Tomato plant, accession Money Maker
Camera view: horizontal (90 deg, fisheye); turntable rotation: 270 degrees
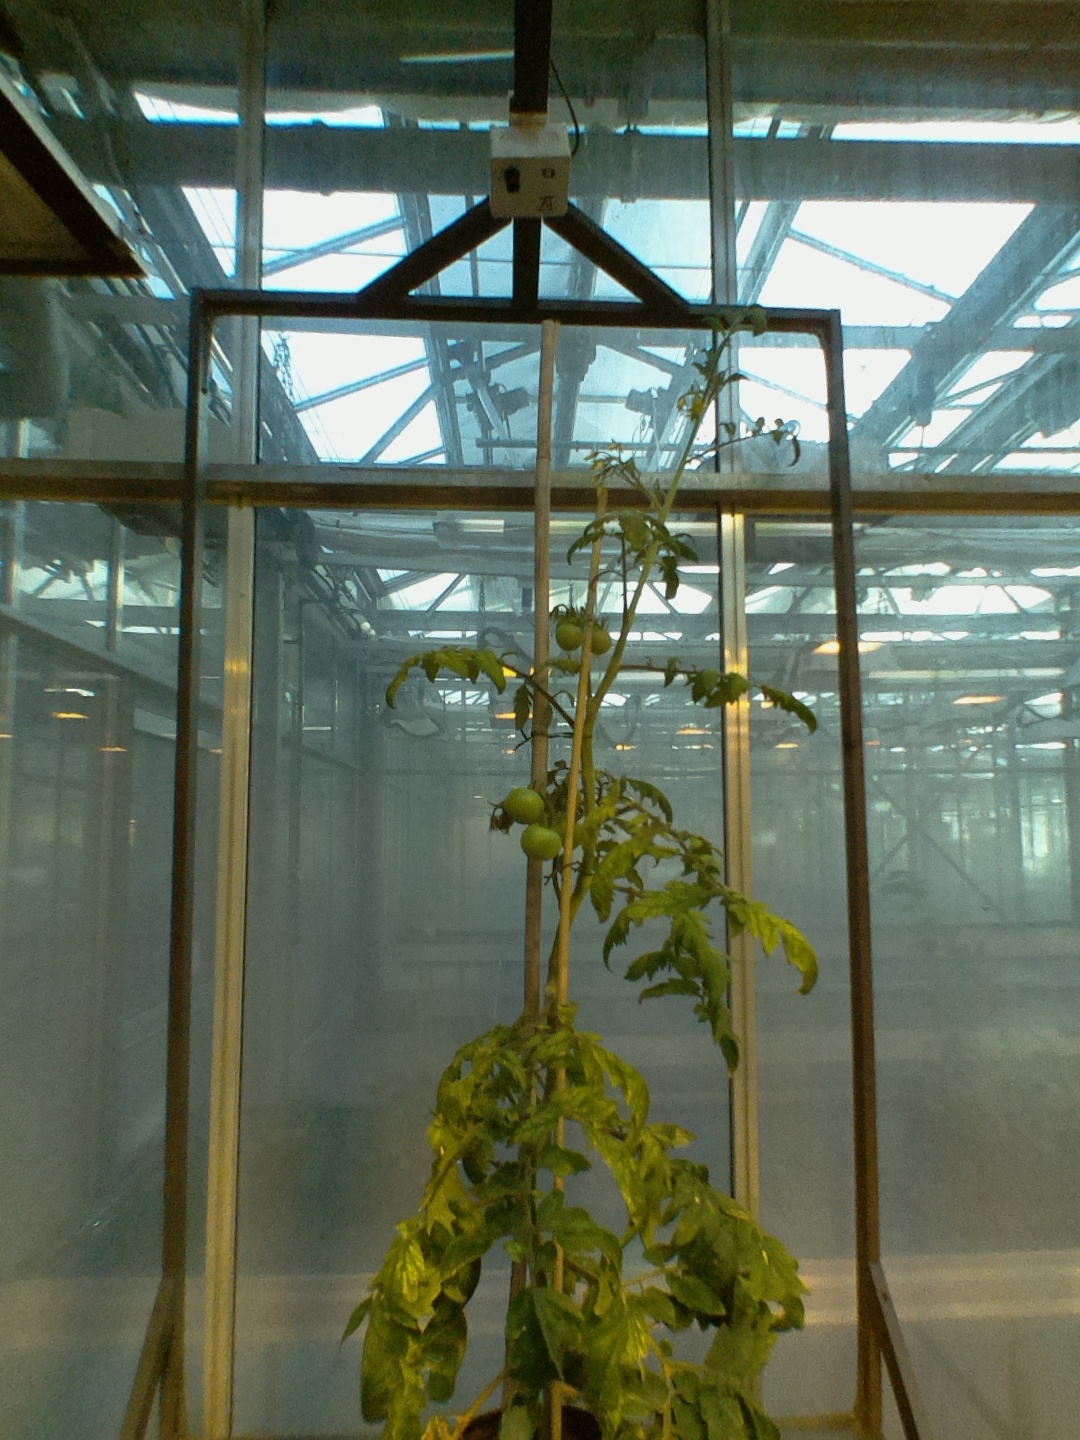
BBCH growth stage 75: 50%-60% of final fruit size